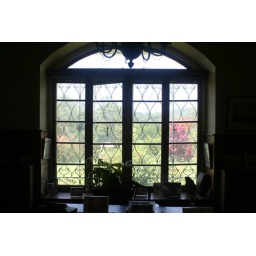
A window in the main house of Prospect Plantation near Ocho Rios Jamaica.